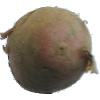
Label: red_potato